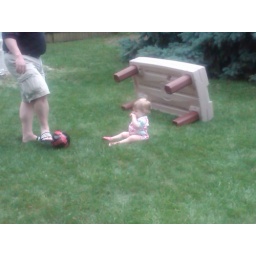
Our big girl turned 5 with a party at our house in Naperville 07/19/2009